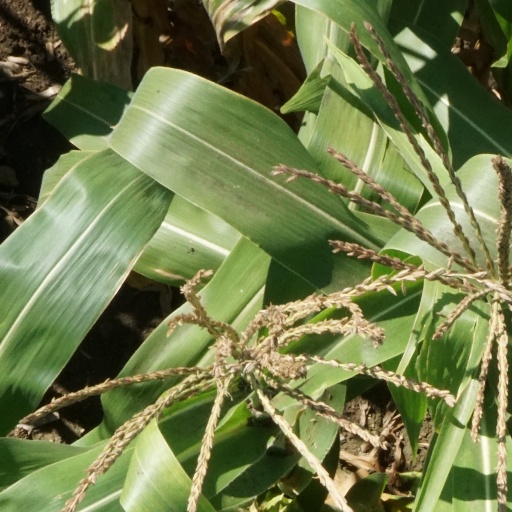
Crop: maize; corn